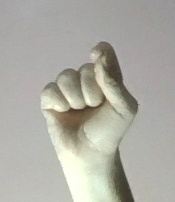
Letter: fa